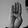
ASL letter: B